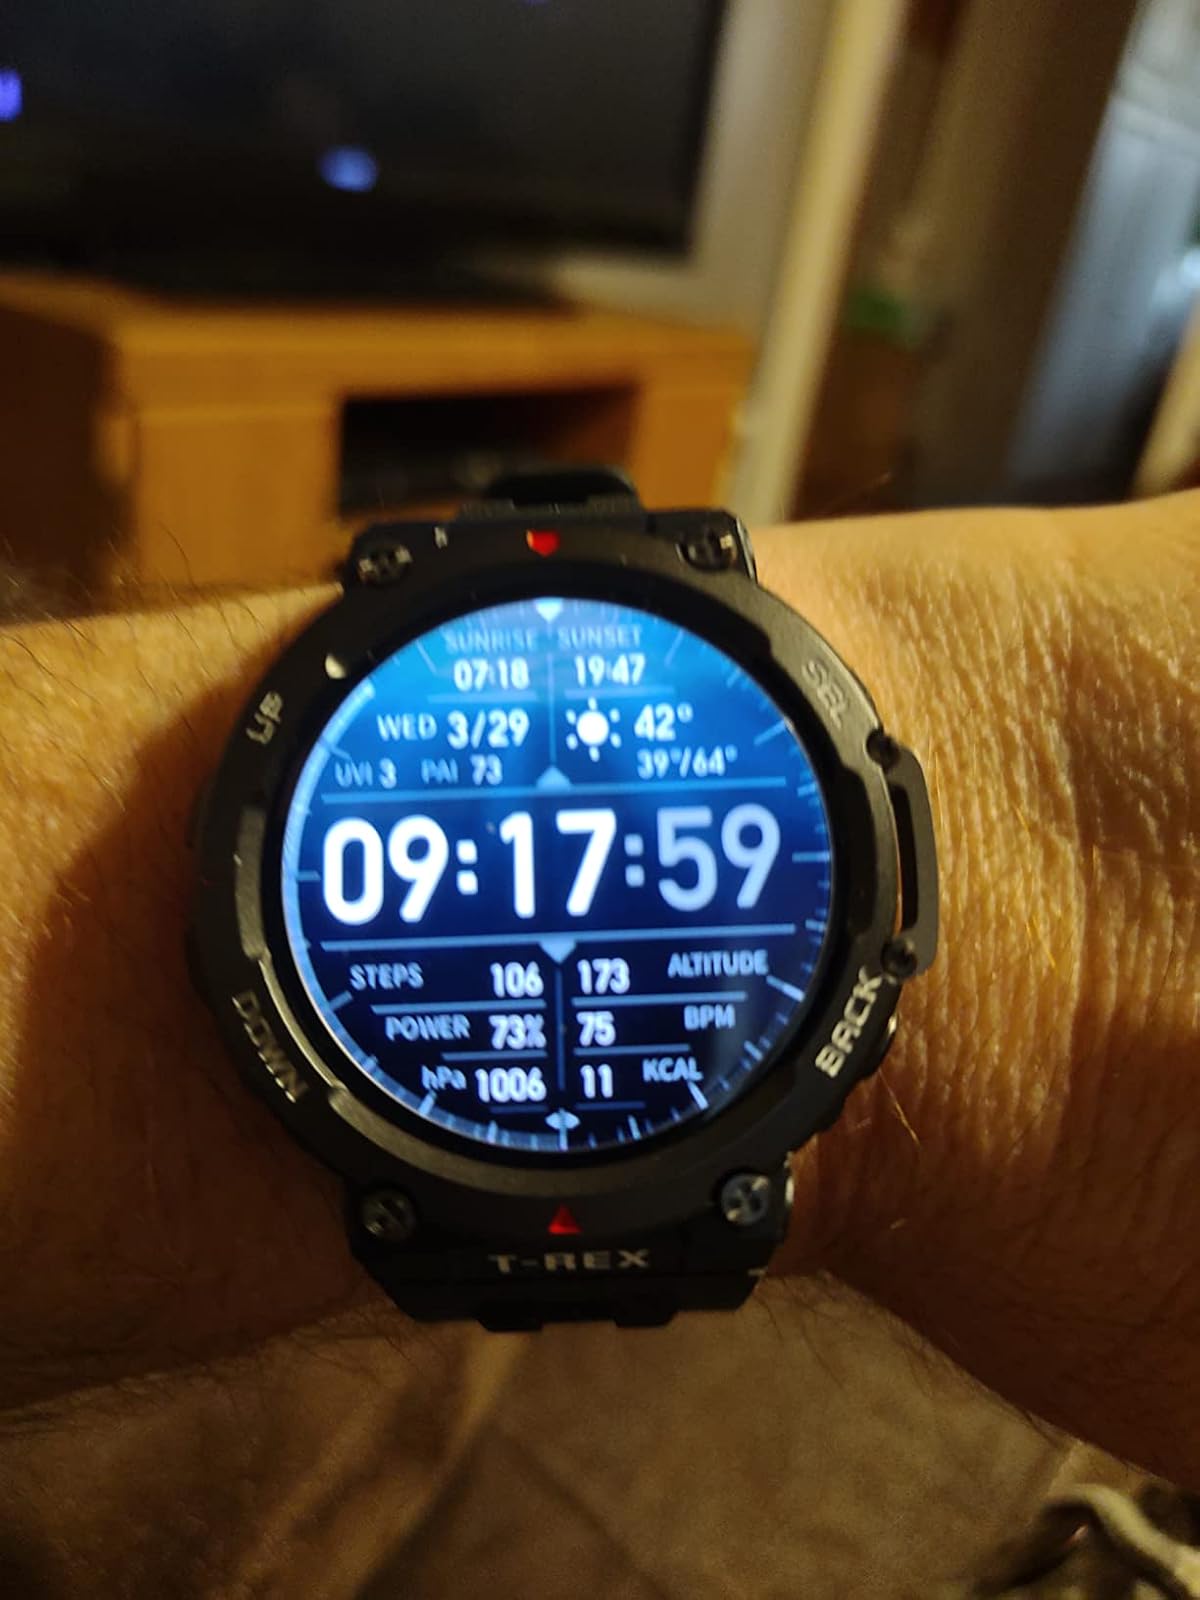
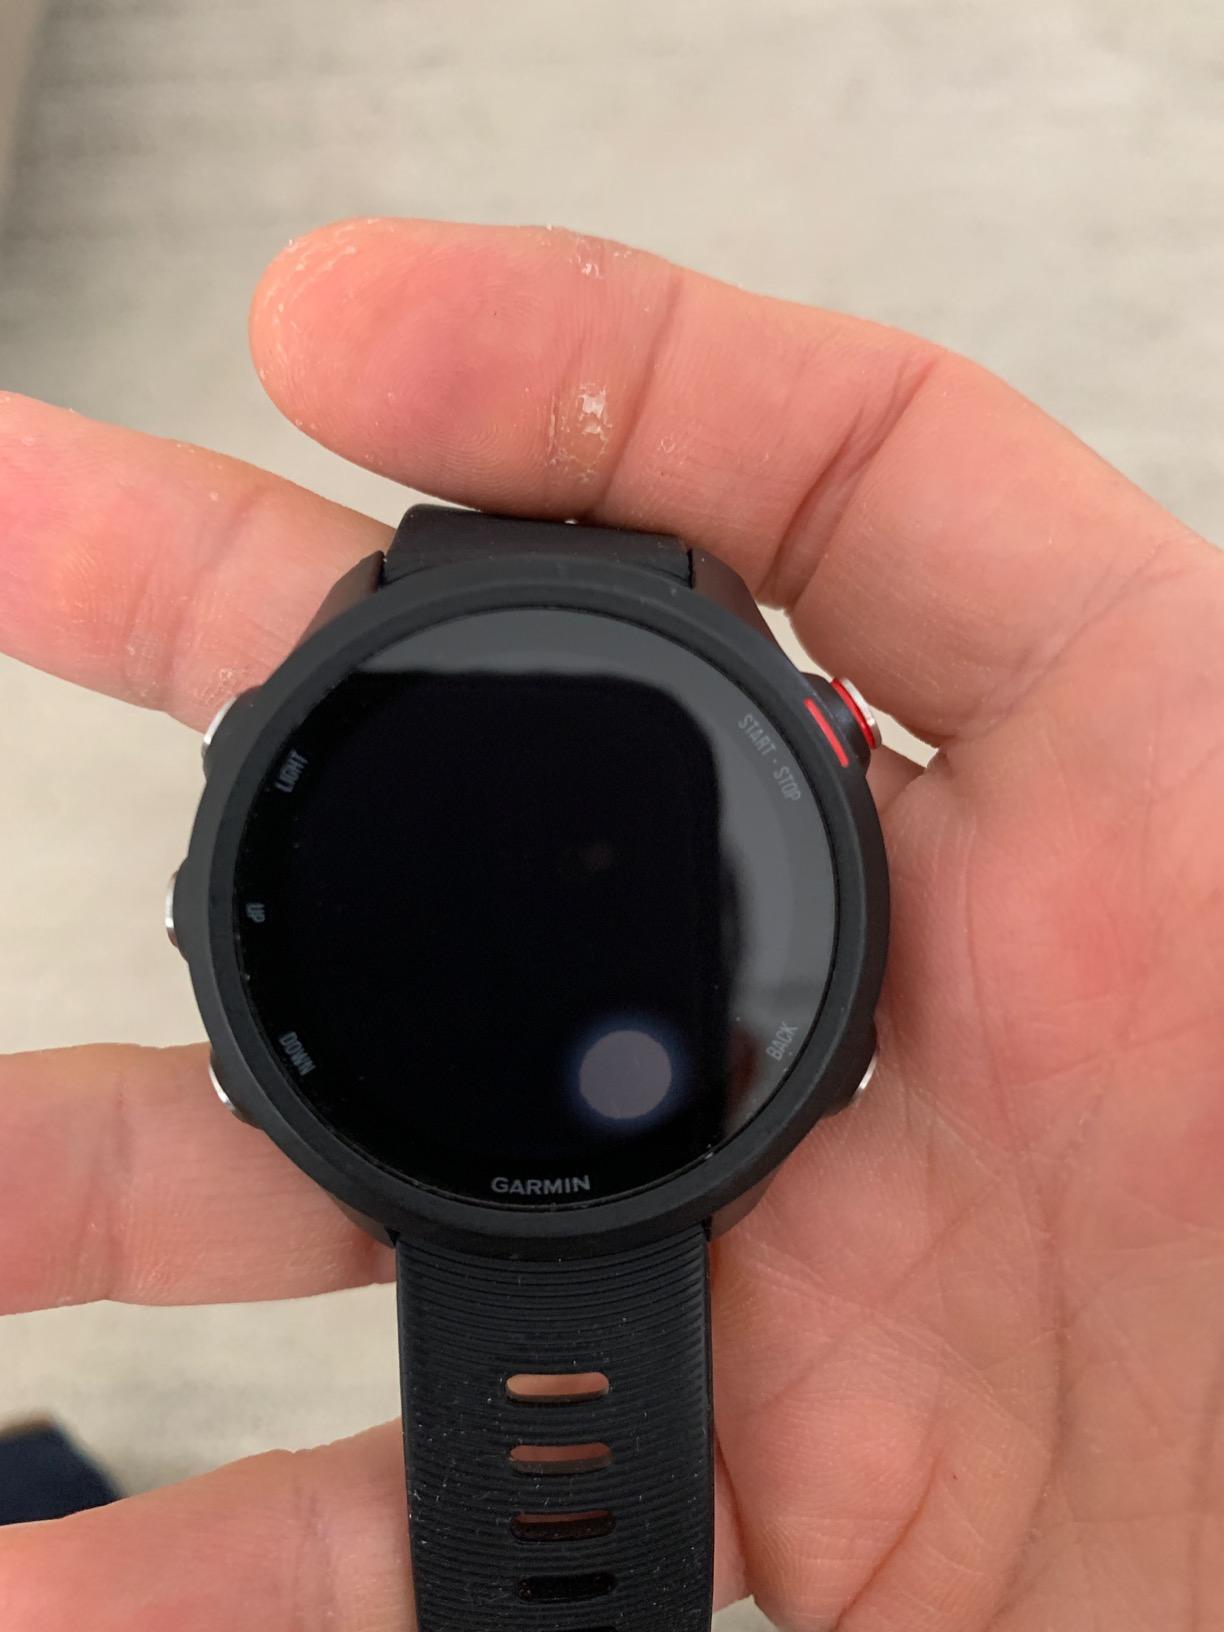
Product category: smartwatch
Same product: no